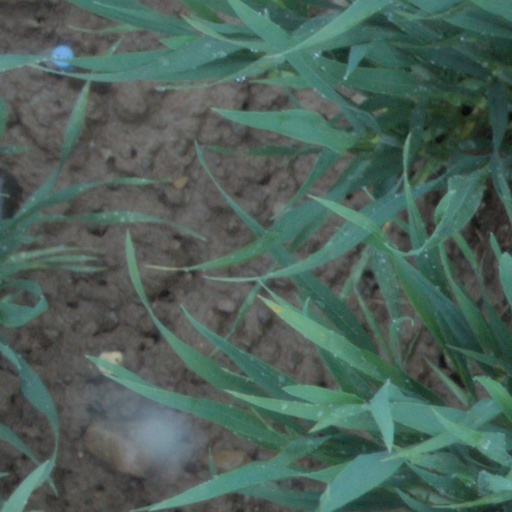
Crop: wheat